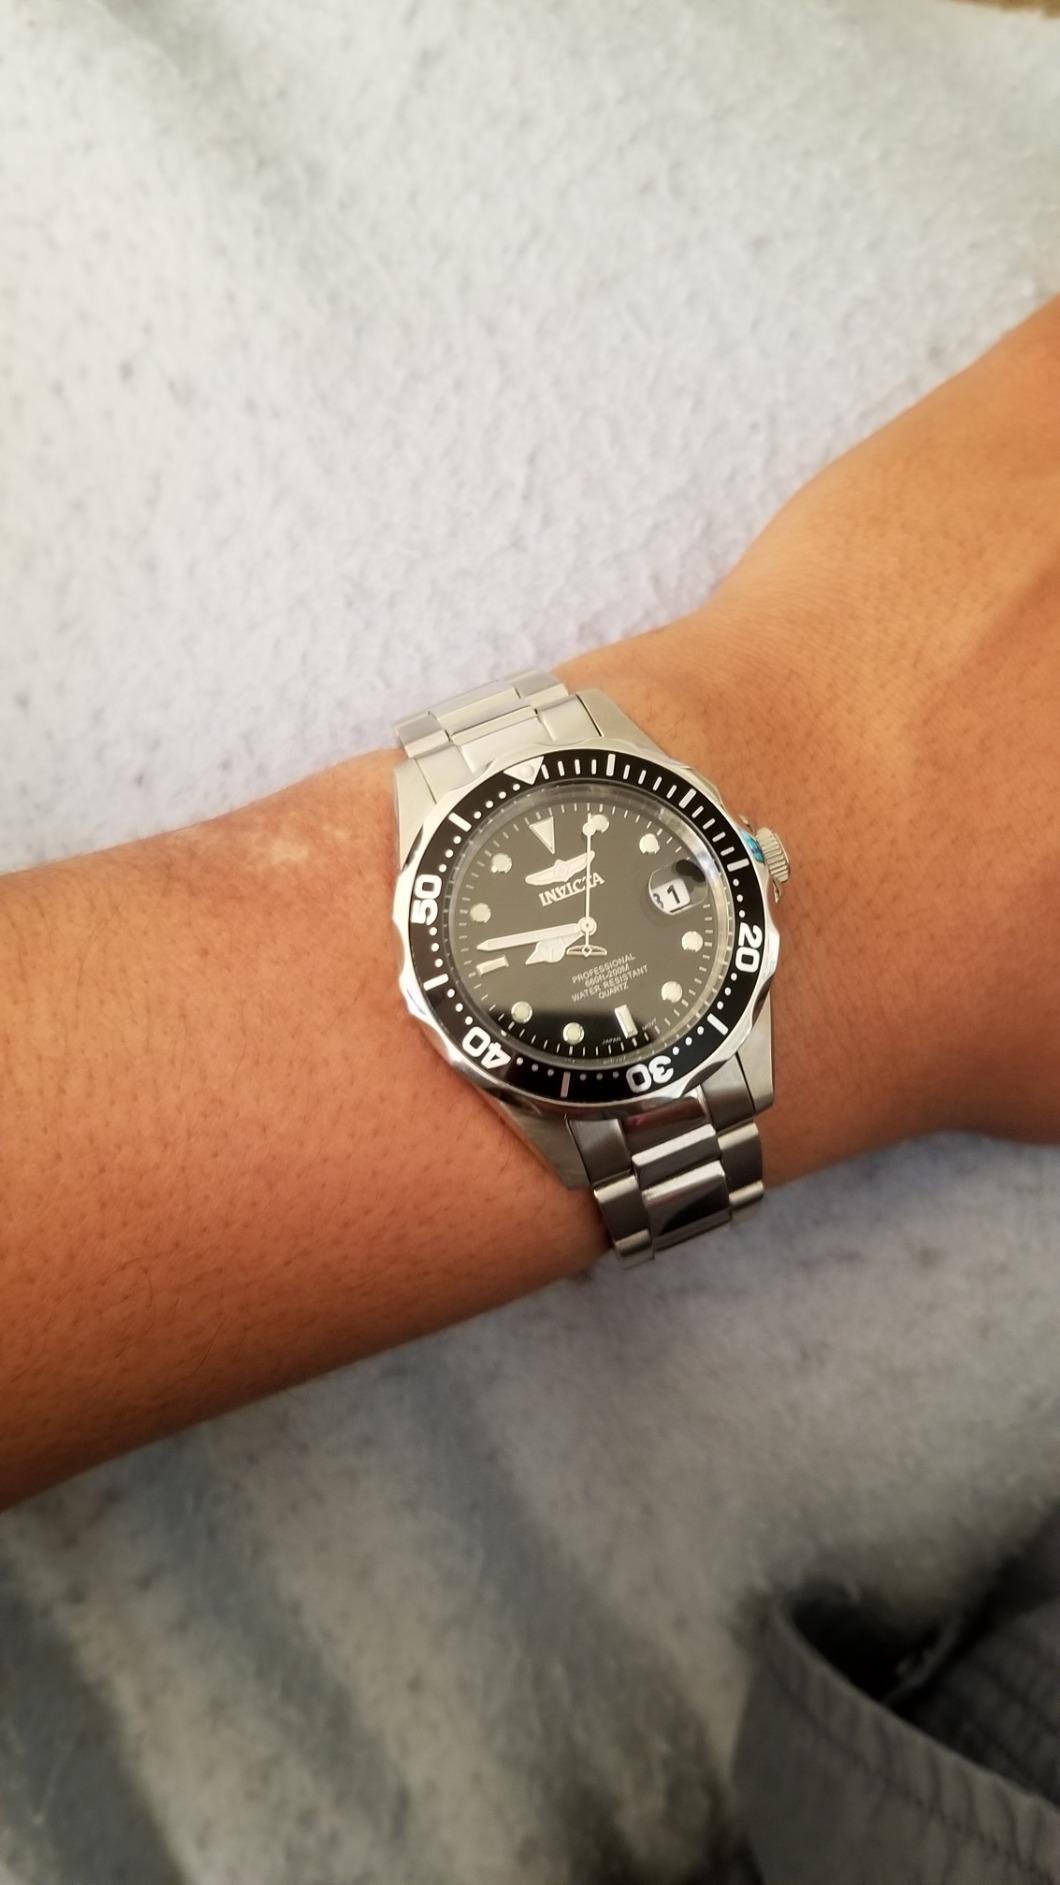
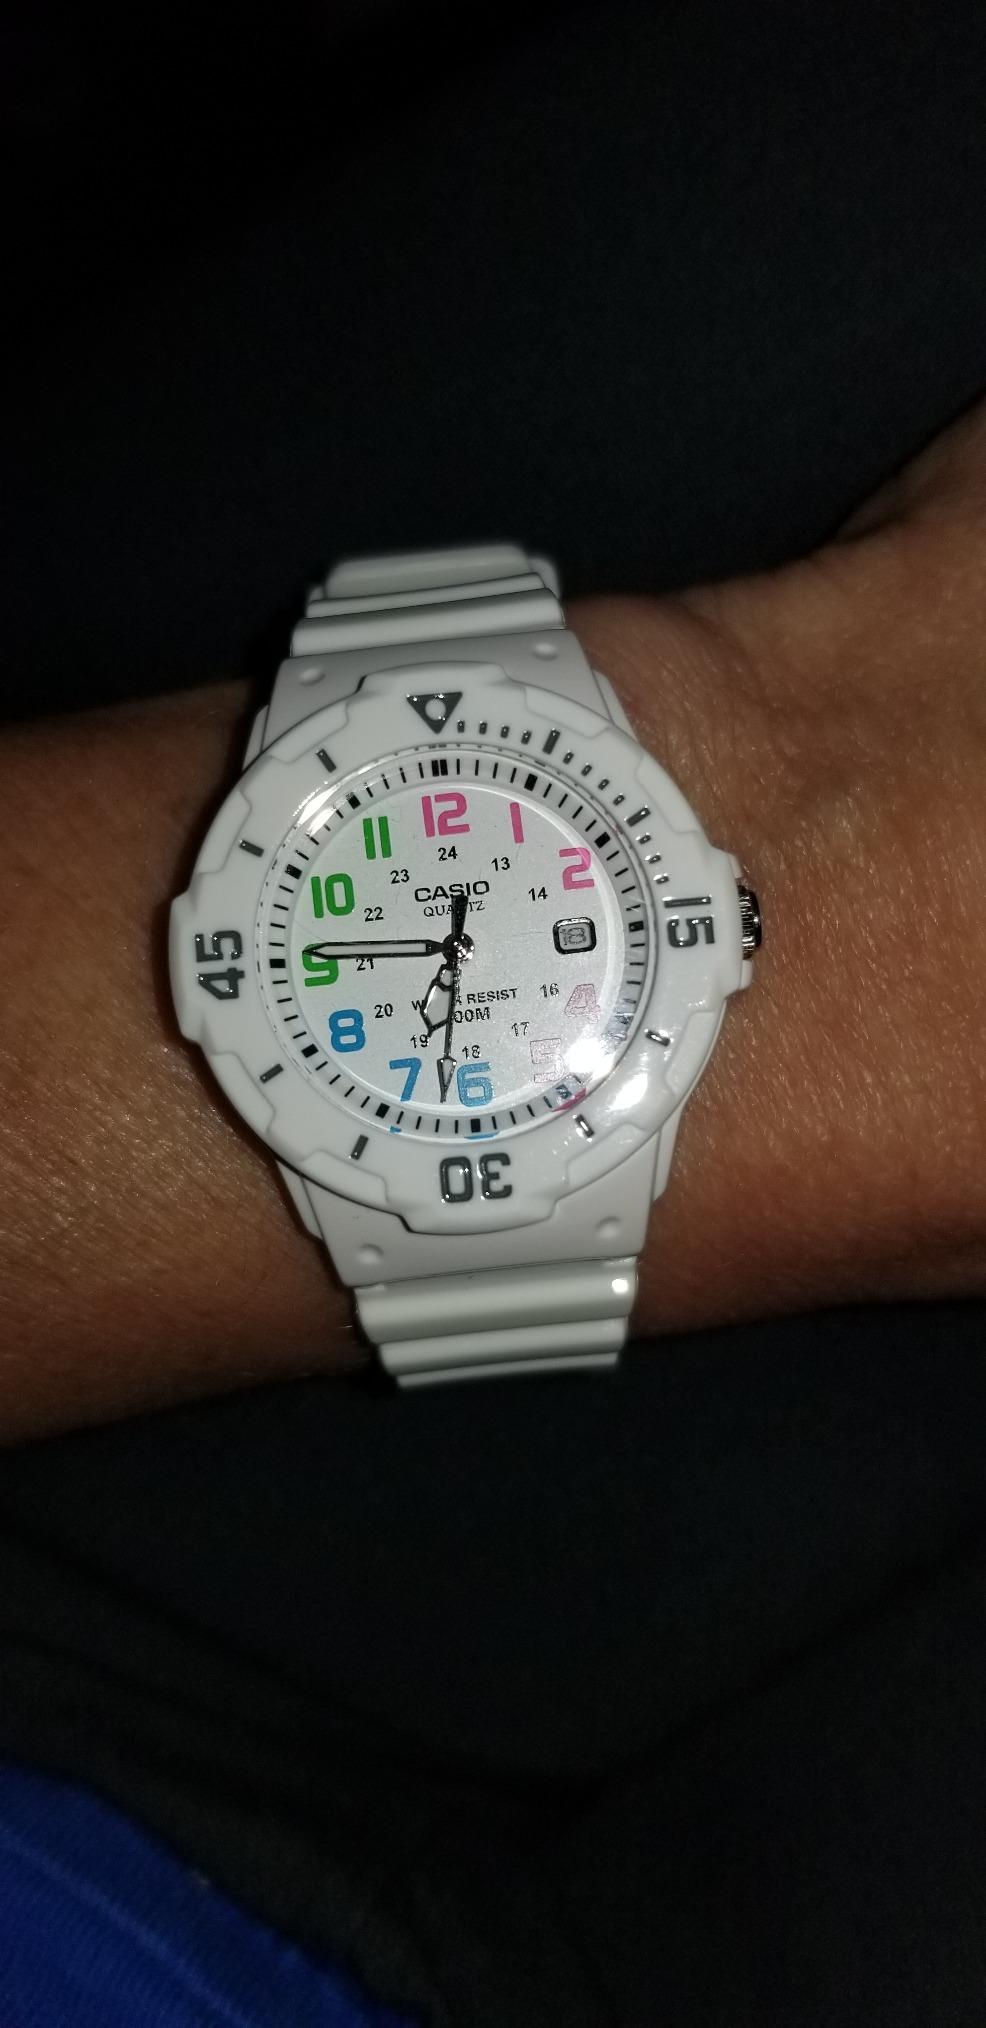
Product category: accessories_watch
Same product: no